Ludlow Castle

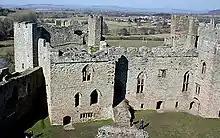
13th-century Solar block (left) and Great Hall (right), in front of the North-West Tower

Hugh de Lacy died childless around 1115, and Henry I gave Ludlow Castle and most of the surrounding estates to Hugh's niece, Sybil, marrying her to Pain fitzJohn, one of his household staff. Pain used Ludlow as his "caput", the main castle in his estates, using the surrounding estates and knight's fees to support the castle and its defences. Pain died in 1137 fighting the Welsh, triggering a struggle for the inheritance of the castle. Robert fitzMiles, who had been planning to marry Pain's daughter, laid claim to it, as did Gilbert de Lacy, Roger de Lacy's son. By now, King Stephen had seized the English throne, but his position was insecure and he therefore gave Ludlow to fitzMiles in 1137, in exchange for promises of future political support.